River Etherow

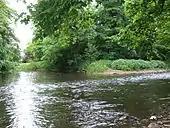
Destination: The Etherow enters the River Goyt, flowing from right to left

Rising in the Redhole Spring and Wike Head area of Pikenaze Moor in Derbyshire, the river broadens into the Longdendale Chain of reservoirs in the Peak District National Park. It emerges again in Tintwistle, Derbyshire, at the foot of Bottoms Reservoir dam and passes Melandra Castle in Gamesley, where it is joined by Glossop Brook. The Etherow enters the borough of Tameside at Hollingworth in Greater Manchester, passing into Stockport where it passes through Etherow Country Park. It flows into the River Goyt at Brabyns Park near Marple.